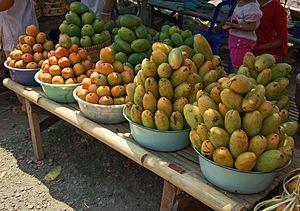
L'agriculture en Côte d'Ivoire concerne les cultures industrielles et d’exportation ainsi que des cultures vivrières. La Côte d'Ivoire est un pays qui dès son accession à l'indépendance a très tôt fondé l'économie de son pays sur l'agriculture. En effet elle se positionne comme le leader mondial du cacao, de la noix de cajou, de l'hévéa. Ce pays dont l'économie est basée à 50 % sur l'agriculture est doté d'un annuaire agricole dénommé les pages vertes afin de connecter les acteurs du secteur.